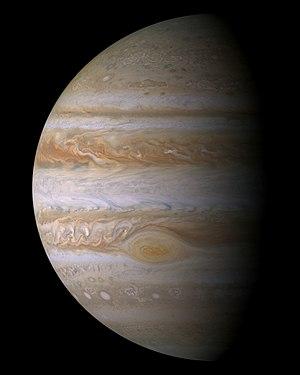
Jupiter vu par la sonde spatiale Cassini. Cette image est le portrait complet en couleur le plus détaillé jamais réalisé de cette planète. Elle a été produite en assemblant des photos en haute résolution prises par Cassini un jour avant son passage au plus près de l'astre."